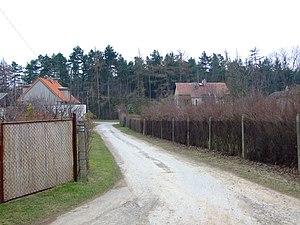
Třebotov est une commune du district de Prague-Ouest, dans la région de Bohême-Centrale, en République tchèque. Sa population s'élevait à 1 470 habitants en 2020.